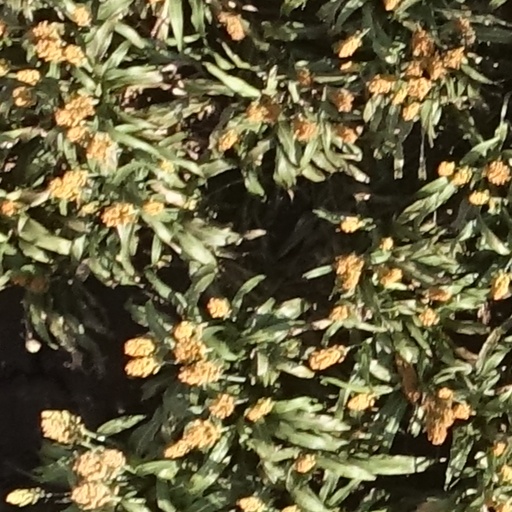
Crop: sorghum